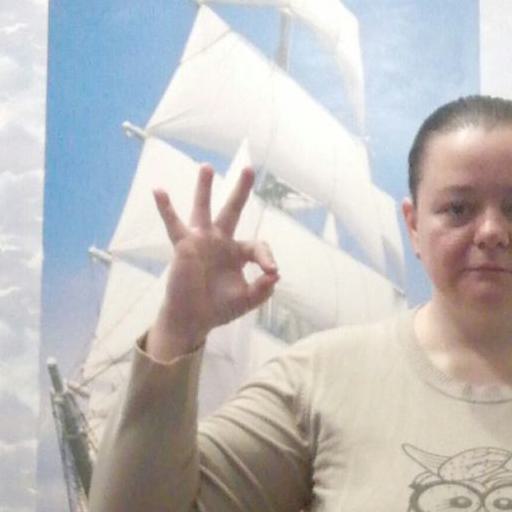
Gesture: ok